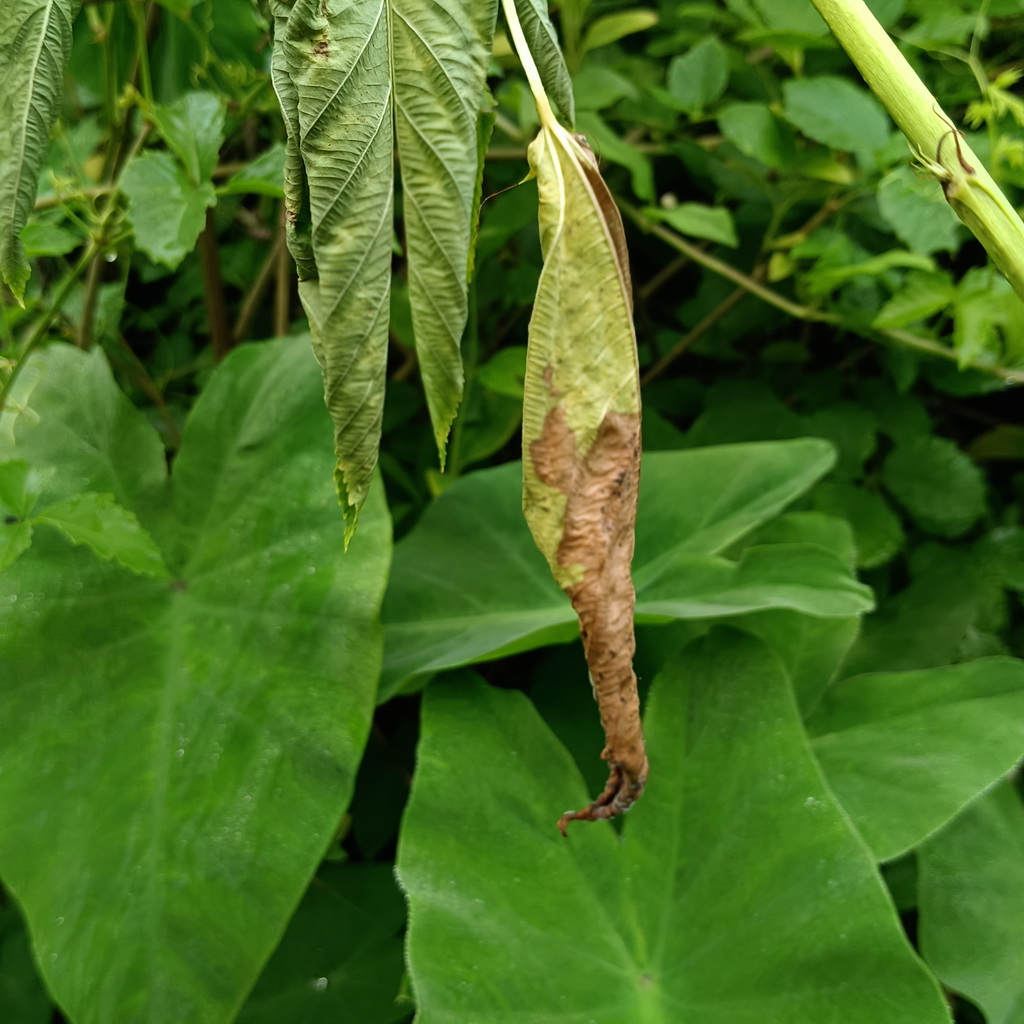
Label: Dieback